Judge Jerry

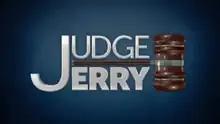

Judge Jerry is an American arbitration-based reality court show which was presided over by Jerry Springer, who previously hosted "Jerry Springer" from 1991 to 2018. The series began its run in first-run syndication on September 9, 2019, and was distributed by NBCUniversal Syndication Studios.